Covenant Christian High School (DeMotte, Indiana)

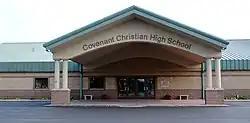

Covenant Christian High School is a private Christian high school located in DeMotte, Indiana, United States.